127th (Bristol) Heavy Battery, Royal Garrison Artillery

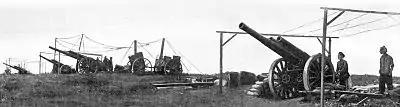
A battery of 60-pounders deployed on the Somme, 1916.

On 6 August 1914, less than 48 hours after Britain's declaration of war, Parliament sanctioned an increase of 500,000 men for the Regular British Army, and the newly-appointed Secretary of State for War, Earl Kitchener of Khartoum, issued his famous call to arms: 'Your King and Country Need You', urging the first 100,000 volunteers to come forward. This group of six divisions with supporting arms became known as Kitchener's First New Army, or 'K1'. The flood of volunteers overwhelmed the ability of the army to absorb and organise them, and by the time the Fifth New Army (K5) was authorised on 10 December 1914, many of the units were being organised as 'Pals battalions' under the auspices of mayors and corporations of towns up and down the country.